European hornet

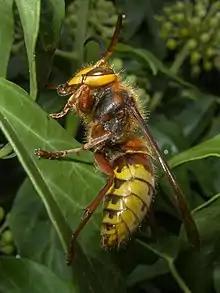
"V. crabro" form "vexator" – British form with an almost yellow head

The former subspecies of "V. crabro" (e.g.) are now considered to be geographic color forms; while a history exists of recognizing subspecies within many of the "Vespa" species, the most recent taxonomic revision of the genus treats all subspecific names in the genus "Vespa" as synonyms, effectively relegating them to no more than informal names for regional color forms.